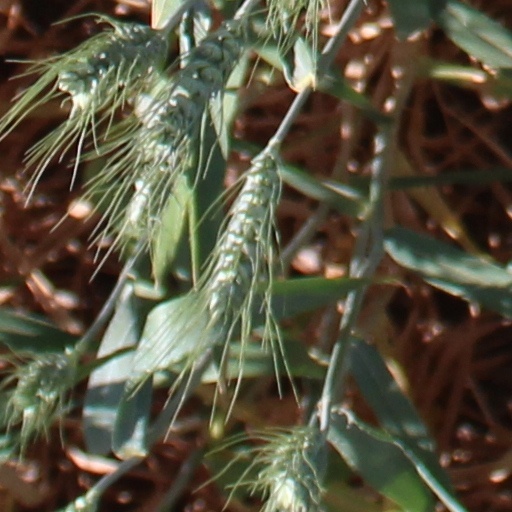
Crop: wheat